Mahmud Celaleddin Pasha

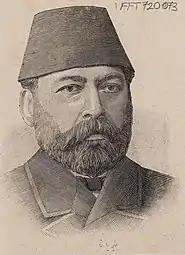
Mahmud Celaleddin Pasha

Mahmud Celaleddin Pasha (1839 – 1899) was an Ottoman liberal statesman during the first constitutional period of the Ottoman Empire, who served as the Minister of Justice.